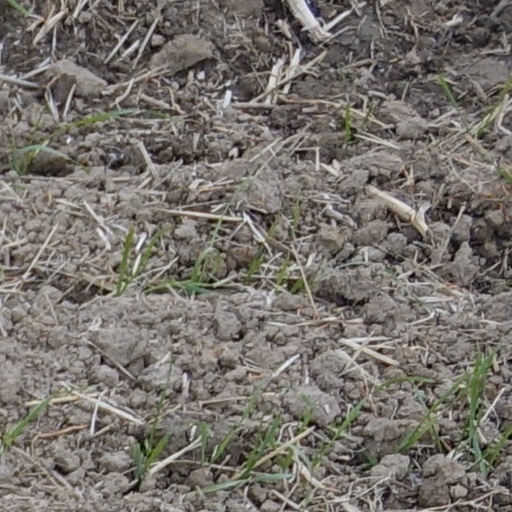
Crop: wheat